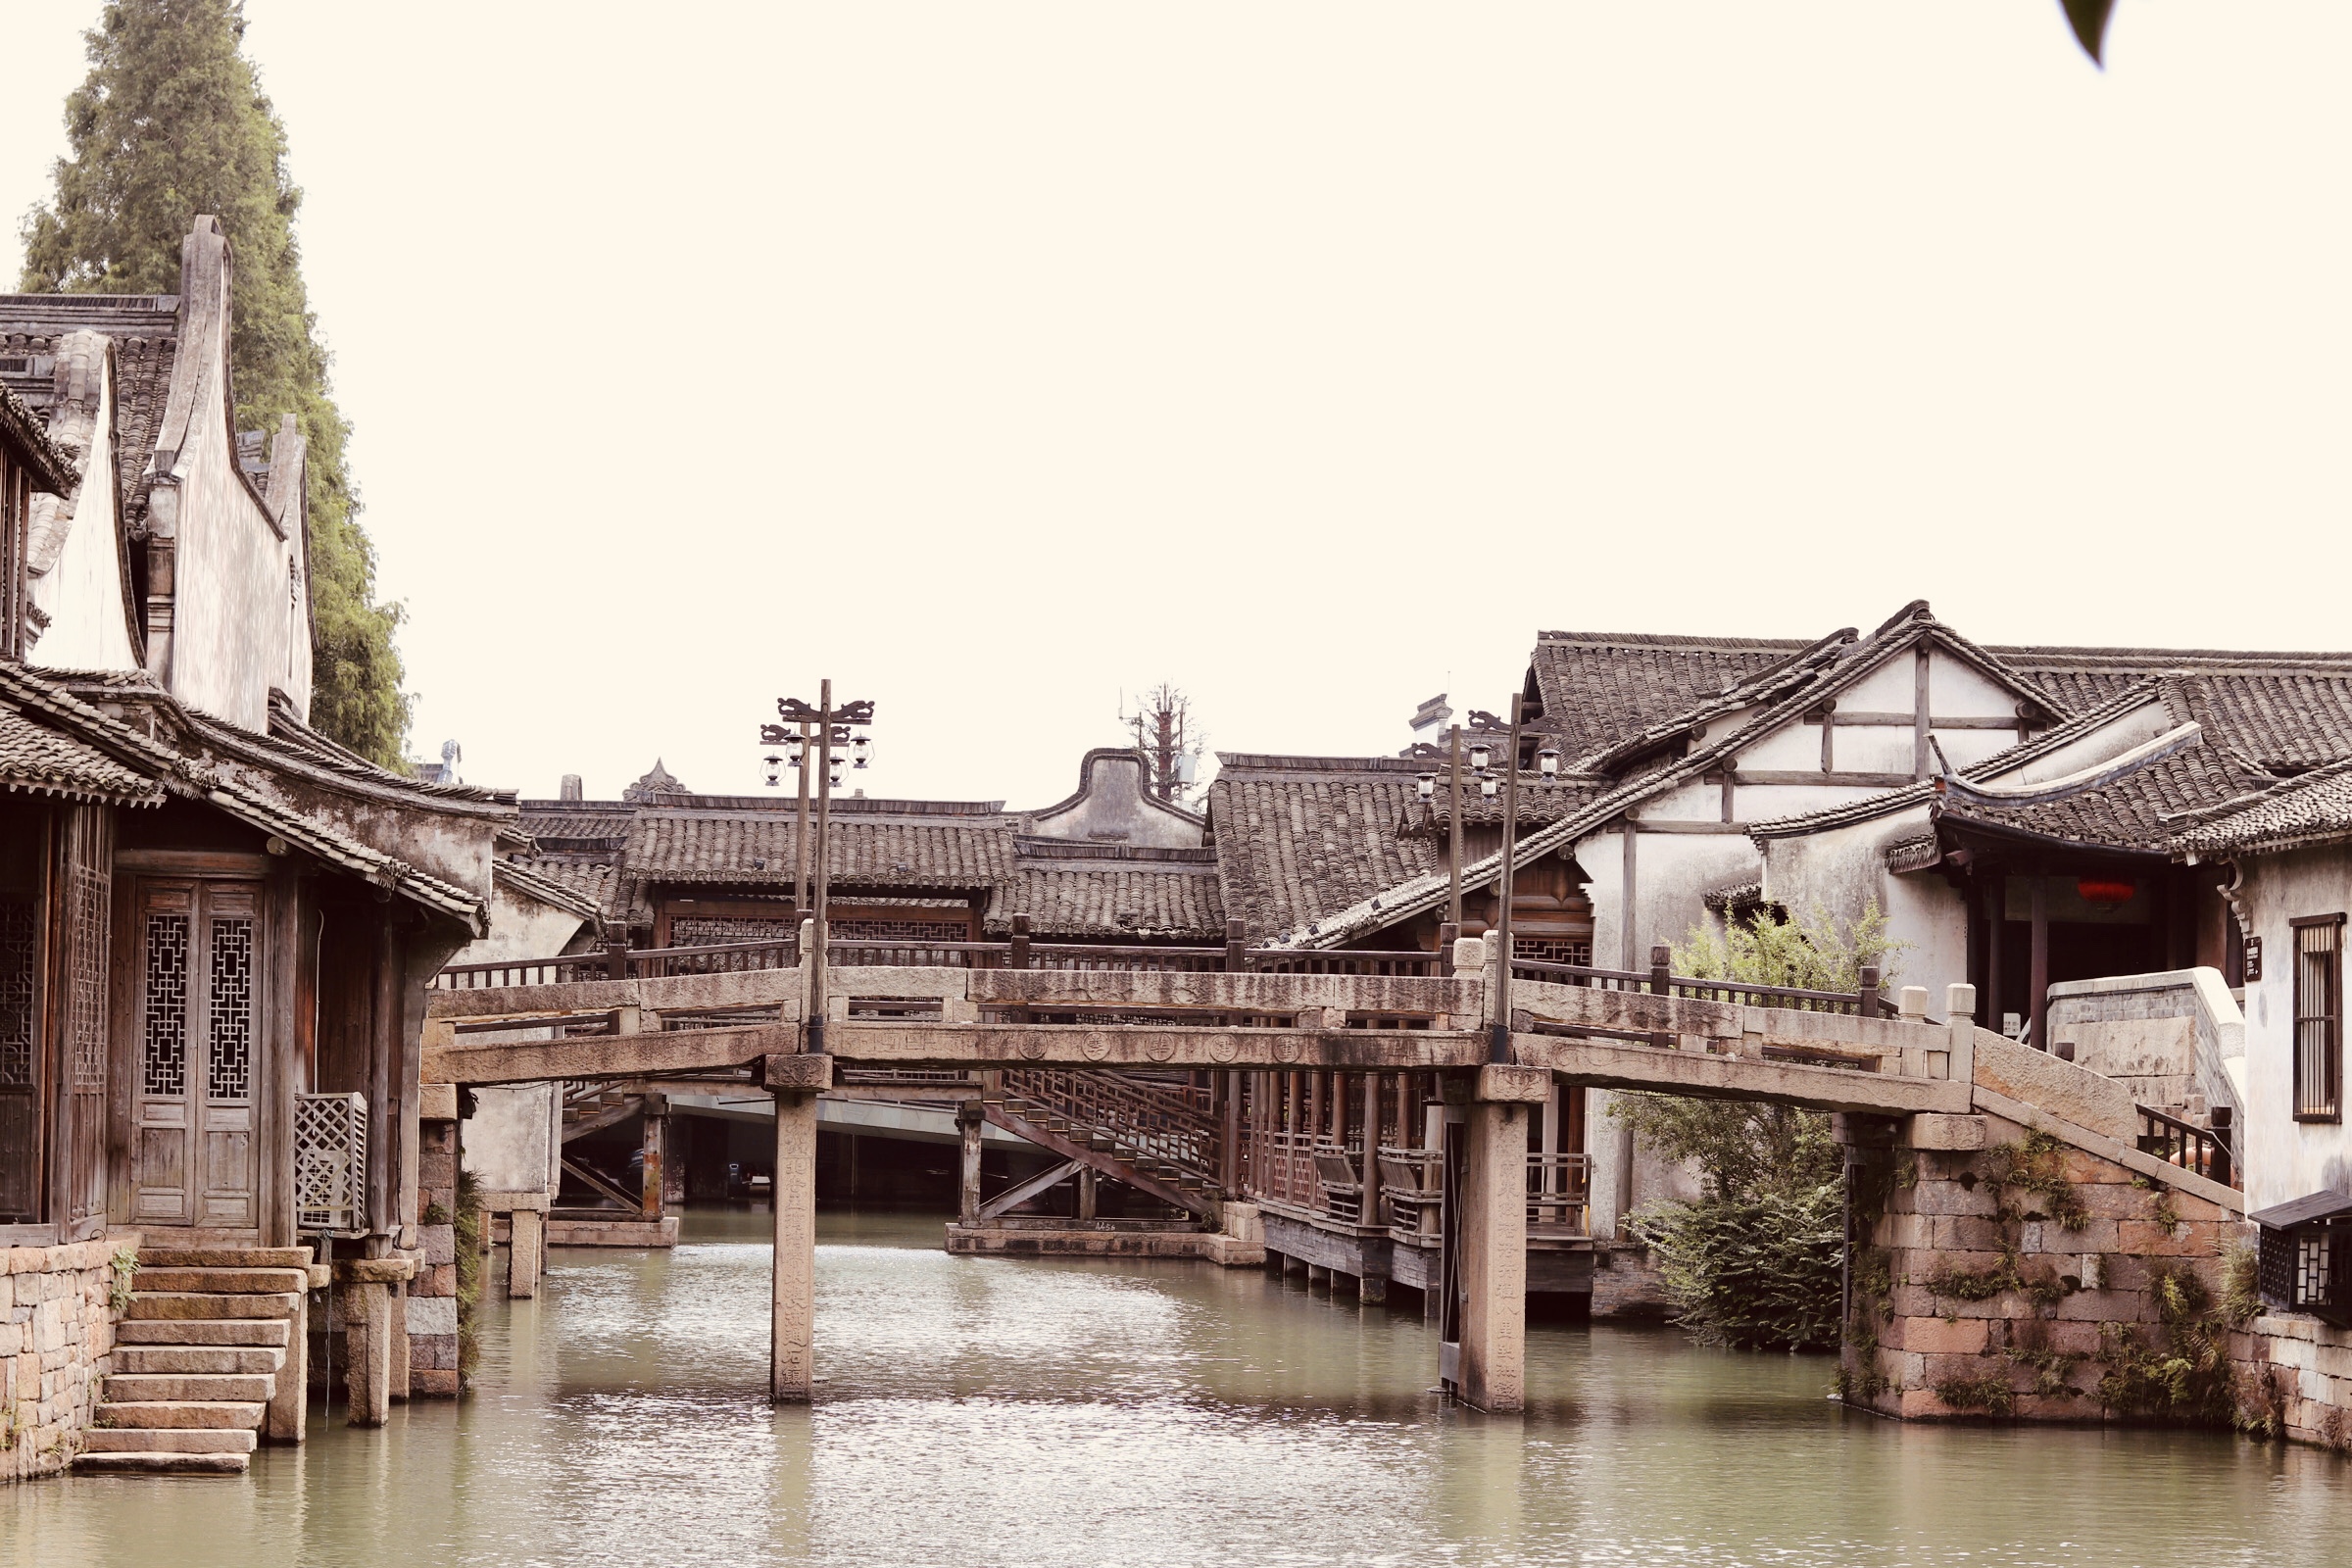
old, town, house, stone, bridge, wood, waterway, architecture, water, chinese architecture, building, river, temple, canal, historic site, ancient history, history, bayou, village, watercourse, tourism